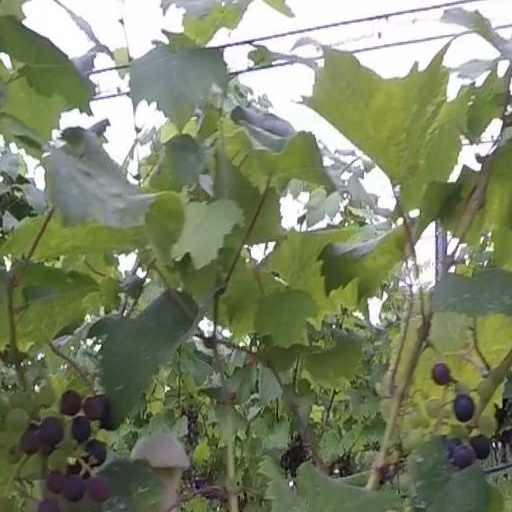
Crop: grape